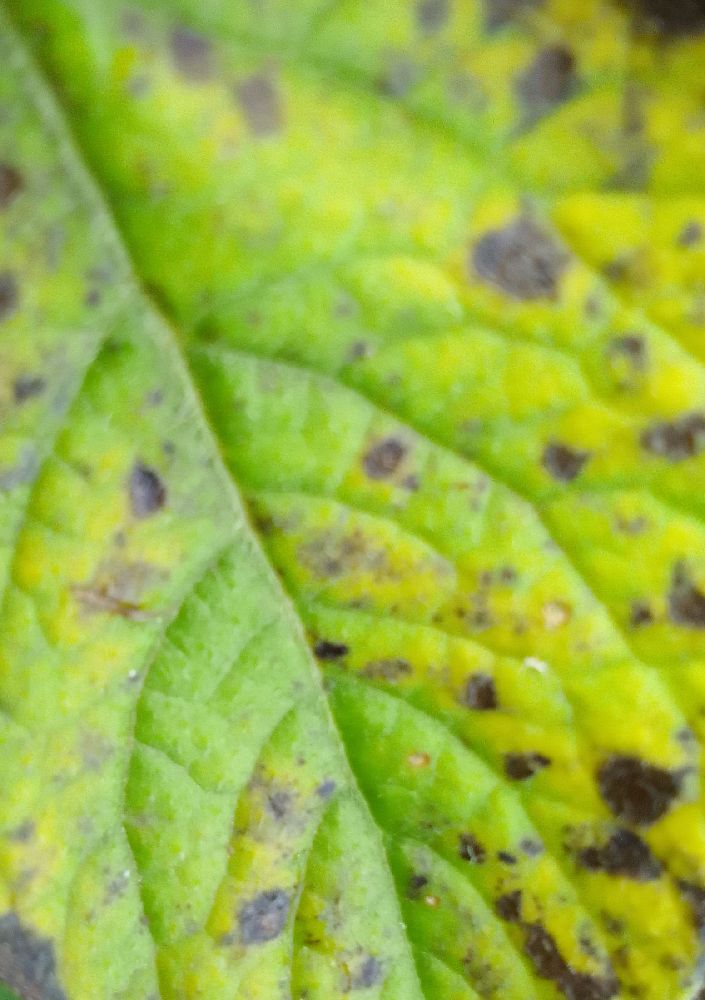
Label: Early blight